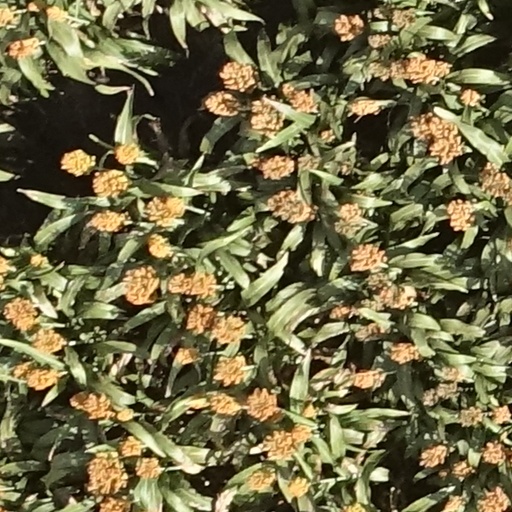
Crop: sorghum